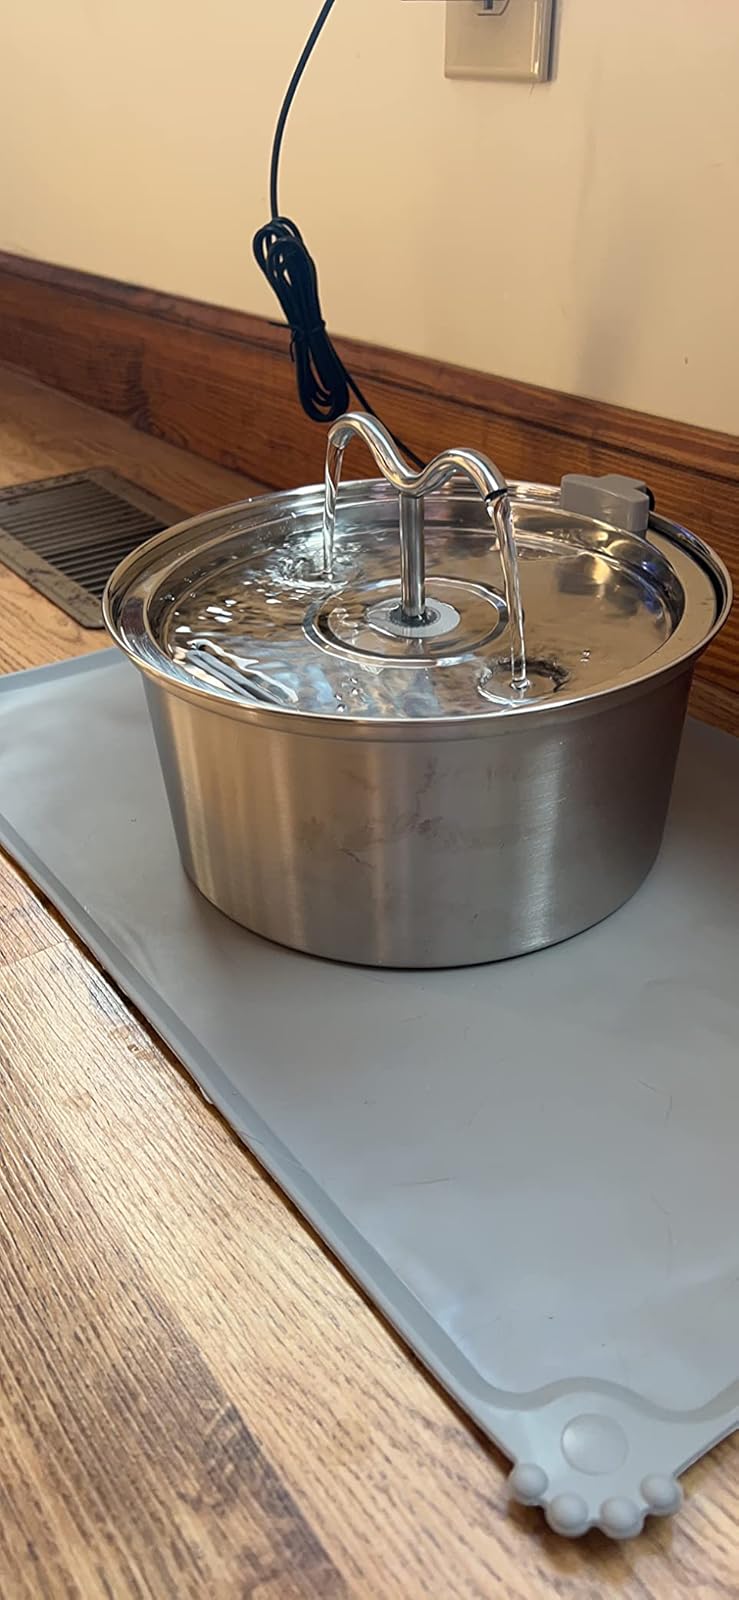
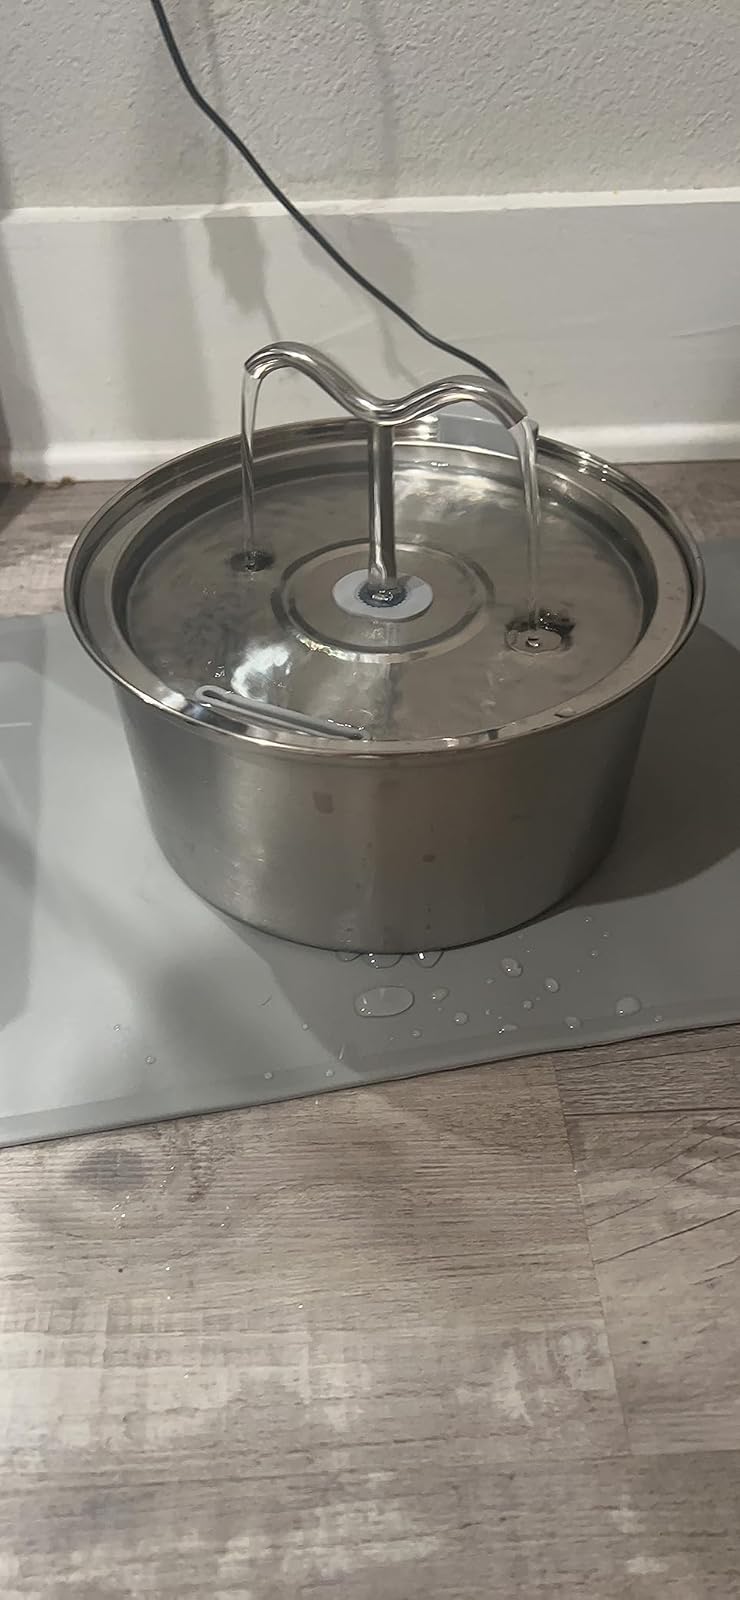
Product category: items_bowl
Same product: yes